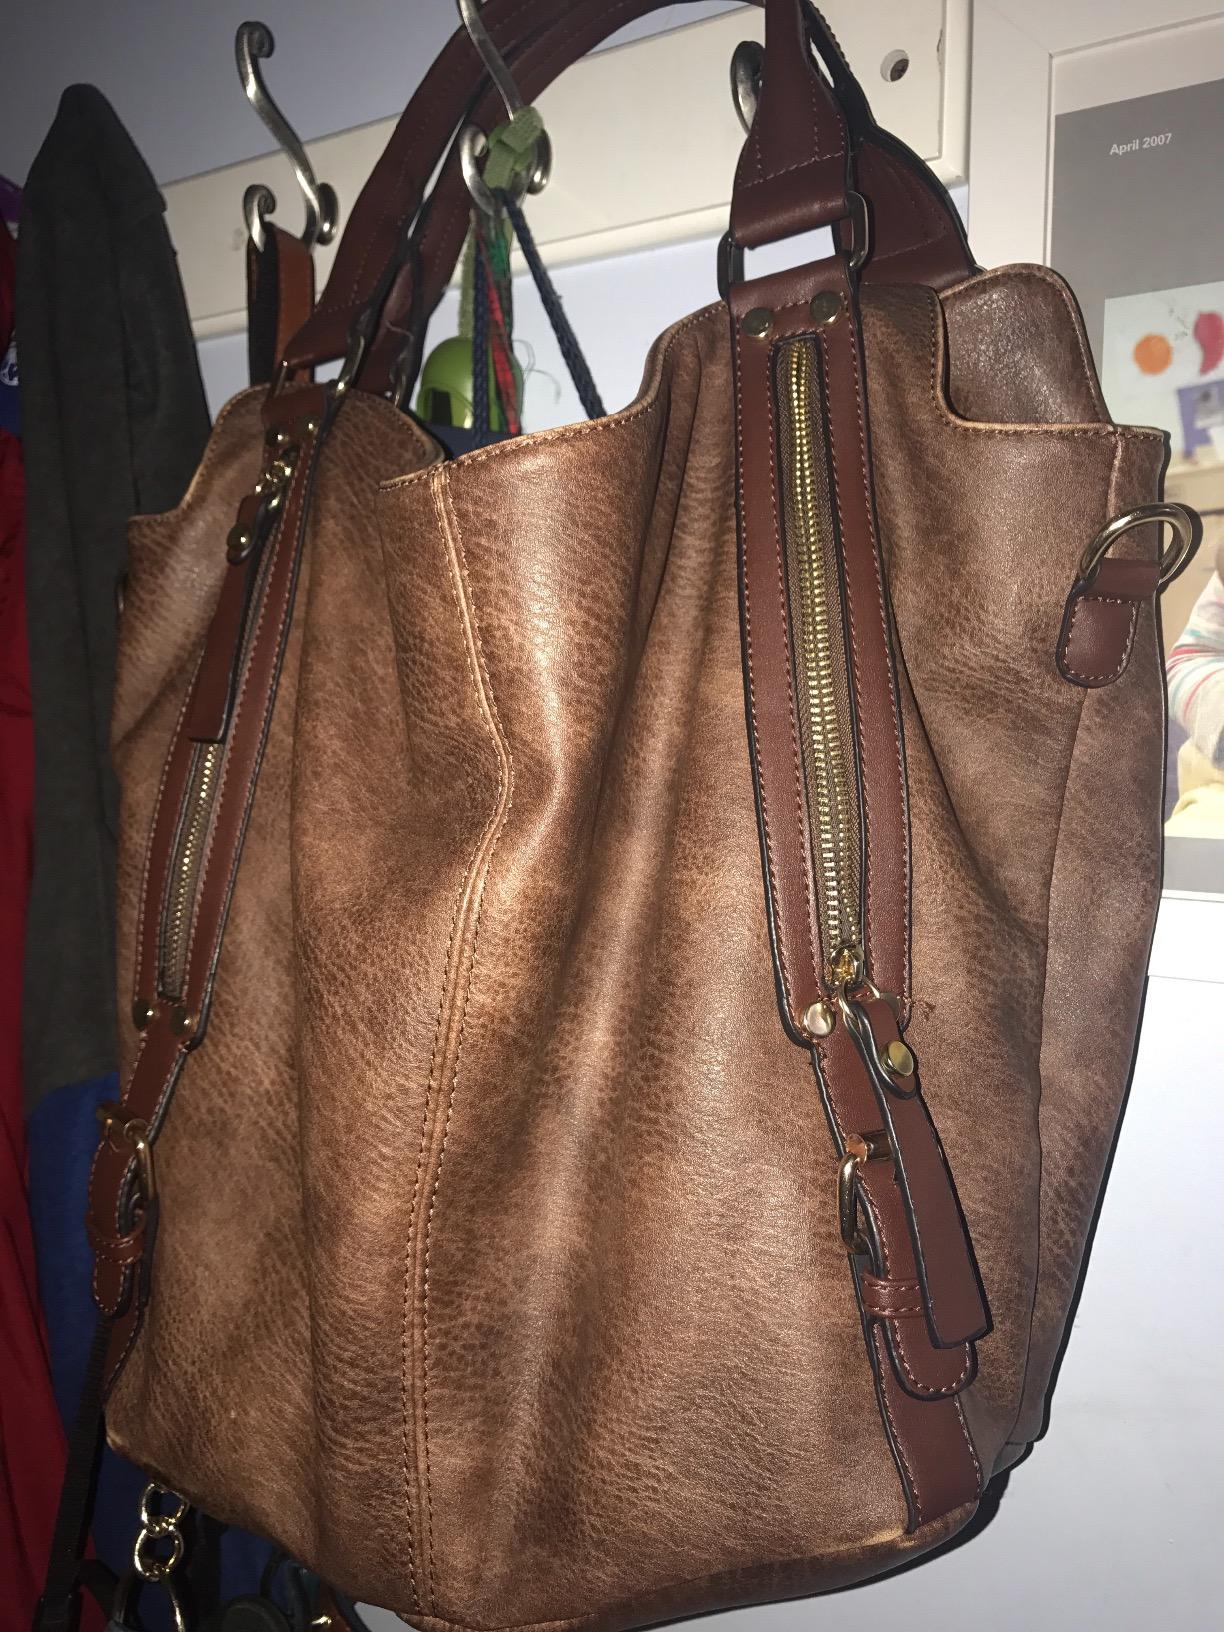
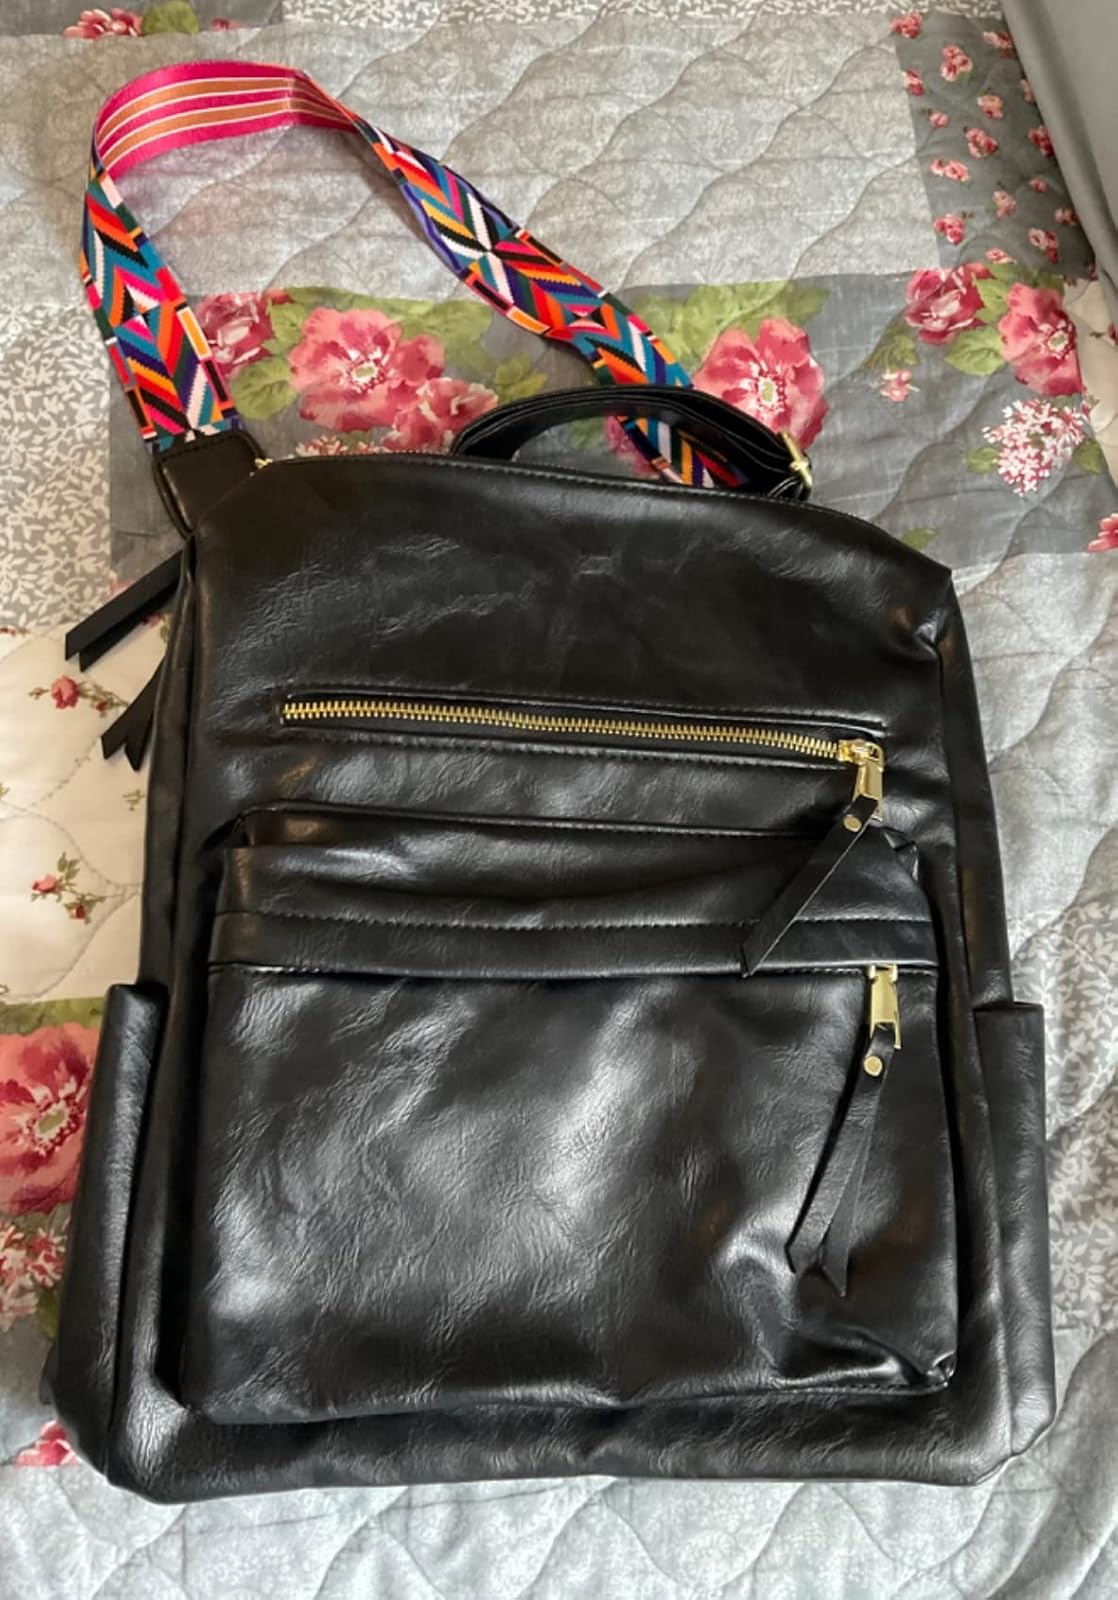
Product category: accessories_handbag
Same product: no